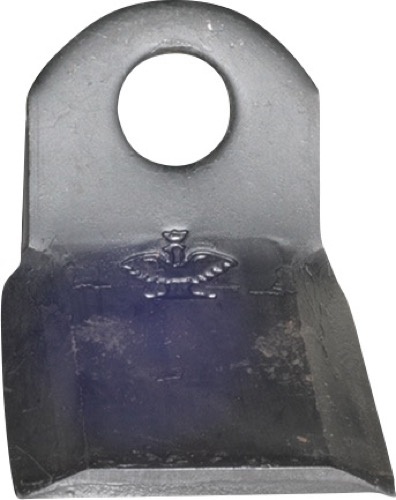
Cuchilla - Y - LS03-CUD-516
Referencia: LS03-CUD-516 Peso: 0,380 kg Grosor: 8 Longitud: 100 Ancho: 60 Taladrado: 22,5 Piezas Adaptables para Adaptable para: Tortella Referencia Original: 2987010 Marca Original: Tortella
Brand: SUMINISTROS AGRÍCOLAS LA SIDERO
Category: Home & Garden > Kitchen & Dining > Kitchen Tools & Utensils > Electric Knife Accessories > Electric Knife Replacement Blades